Red Turban Rebellions

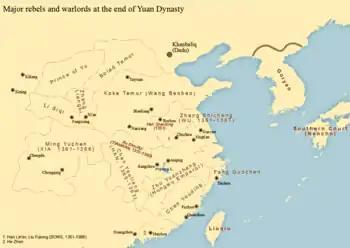
Distribution of major rebel forces and Yuan warlords

The Red Turban Rebellions were uprisings against the Yuan dynasty between 1351 and 1368, eventually leading to its collapse. Remnants of the Yuan imperial court retreated northwards and is thereafter known as the Northern Yuan in historiography.